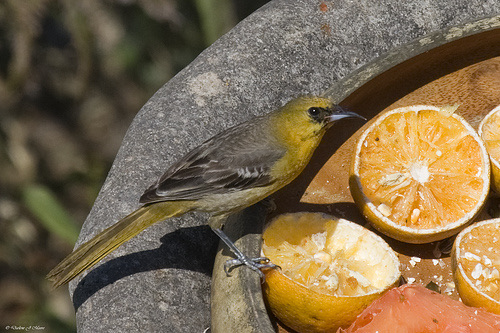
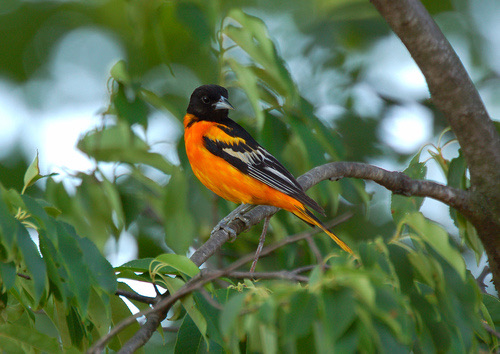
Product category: misc
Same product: yes